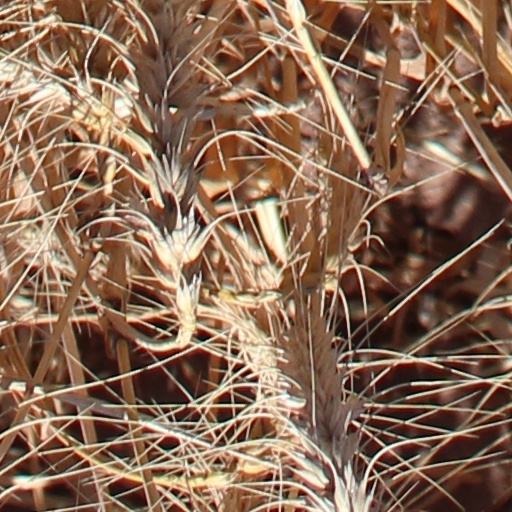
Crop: wheat